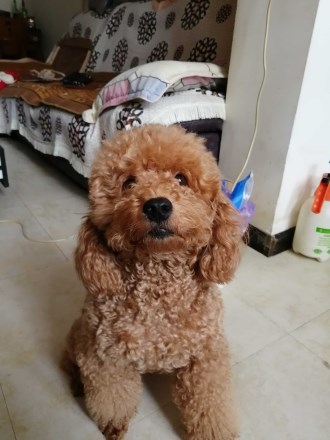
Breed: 2925-n000114-toy_poodle